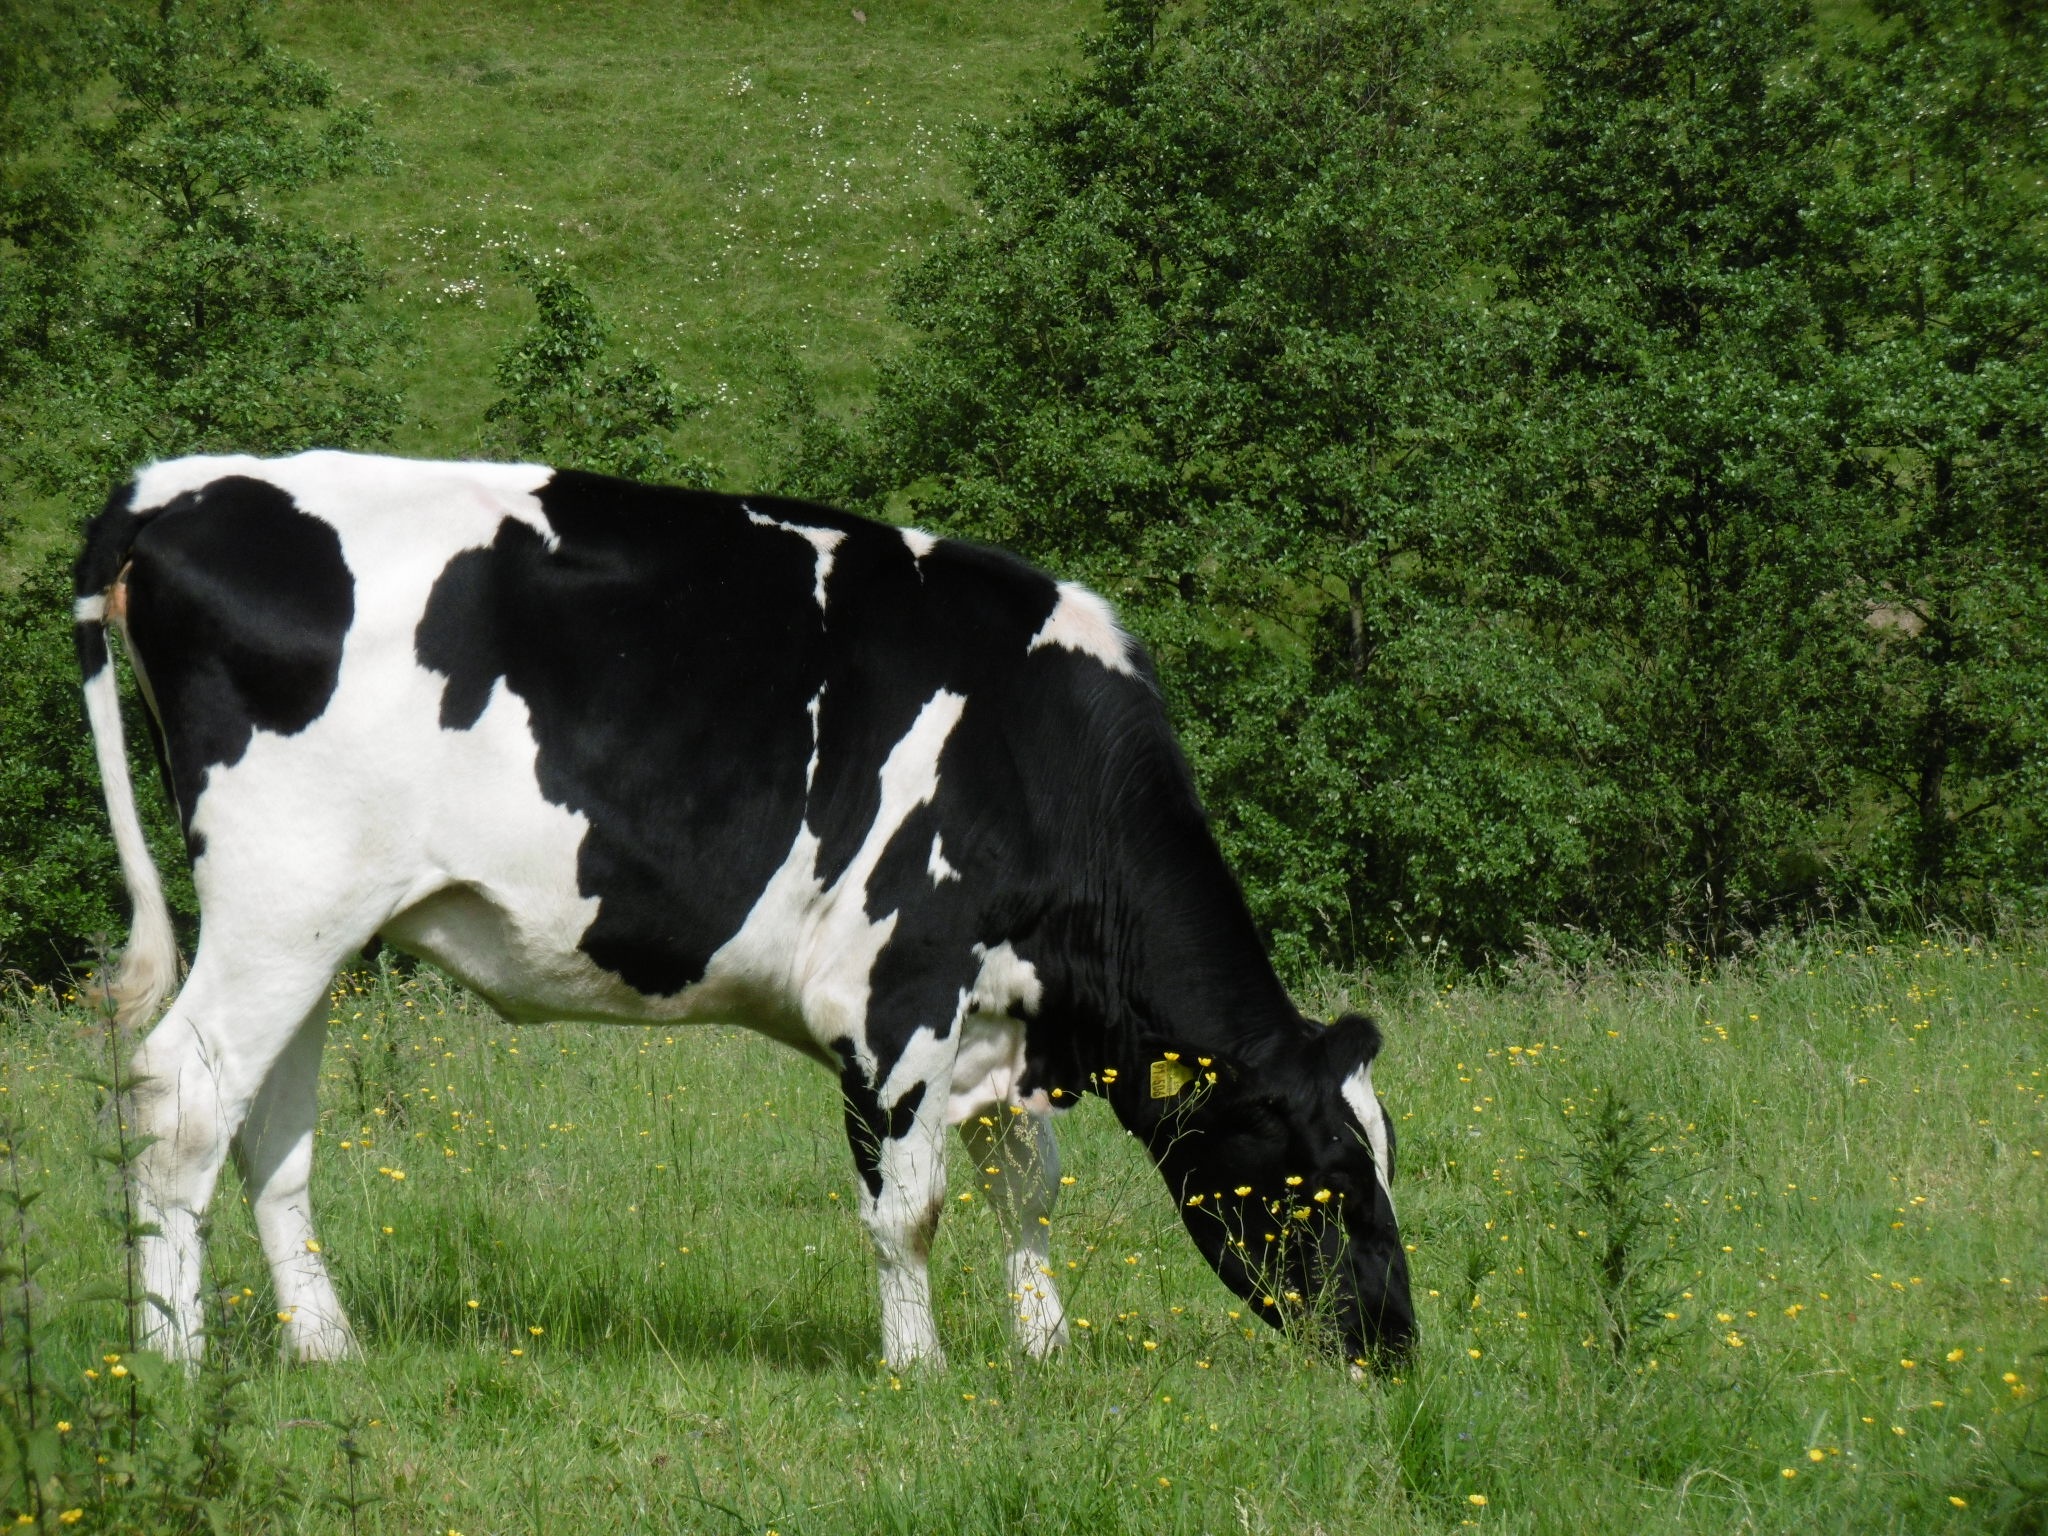
grass, field, farm, meadow, land, food, cow, pasture, grazing, mammal, graze, bull, ruminant, dairy cow, cattle like mammal